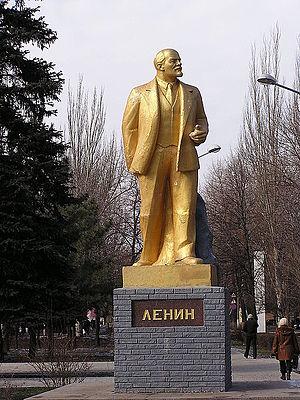
La place Lénine est la place principale de la ville russophone de Donetsk en Ukraine. Elle se trouve en plein centre-ville dans le raïon de Vorochilov. Alors que nombre de rues, places et boulevards portant le nom de Lénine dans l'espace post-soviétique ont été débaptisés, celle-ci a conservé son nom. Une statue de Lénine s'y trouve.